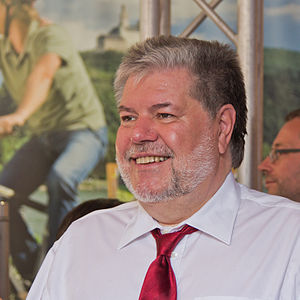
Kurt Beck
Kurt Beck er en tysk politiker, der var fra 1994 til 2013 ministerpræsident i delstaten Rheinland-Pfalz. Han var præsident for Forbundsrådet i 2000/2001. Fra 14. maj 2006 til 7. september 2008 var han formand for det tyske socialdemokratiske parti, SPD. Han blev valgt med 95% af stemmerne og overtog formandsposten efter Matthias Platzeck.